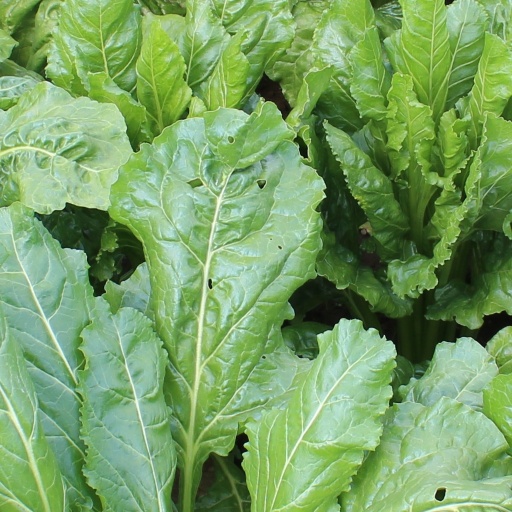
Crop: sugar beet